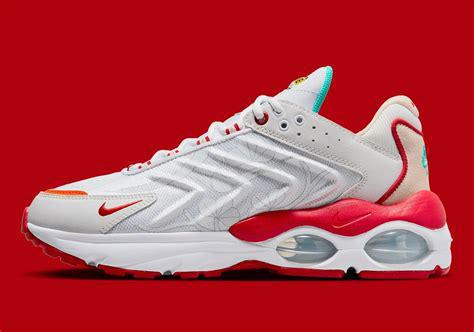
Brand: Nike
Model: Air Max TW